Bernard Drake

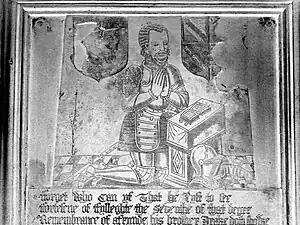
Monumental brass in Filleigh Church, North Devon, depicting Sir Bernard Drake (d. 1586), who erected the monument to which it was originally affixed in memory of his brother-in-law, Richard Fortescue (d. 1570).

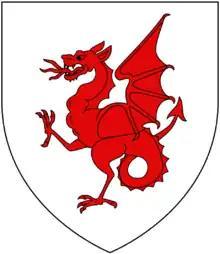
Arms of Drake of Ash: "Argent, a wyvern wings displayed and tail nowed gules"

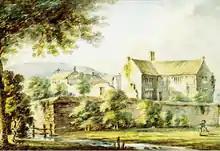
""Ash, ancient seat of the Drakes"", watercolour dated 13 February 1795 by Rev. John Swete (1752–1821) of Oxton House, Devon. Devon Record Office 564M/F7/129. It was then in use as a farmhouse. This is the house re-built by Sir John Drake, 2nd Baronet (1647–1684) after its near destruction during the Civil War. The building at left is a chapel

Sir Bernard Drake (c. 1537 – 10 April 1586) of Ash in the parish of Musbury, Devon, was an English sea captain. He himself refuted any familial relationship with his contemporary the great Admiral Sir Francis Drake (c. 1540 – 1596), as their dispute concerning armorials reveals. In fact, Sir Bernard Drake's grandparents John Drake V 1474-1554 and his wife Margaret were also the grandparents of Sir Francis Drake; Sir Bernard being descended from an older son and Francis descended from a younger son.